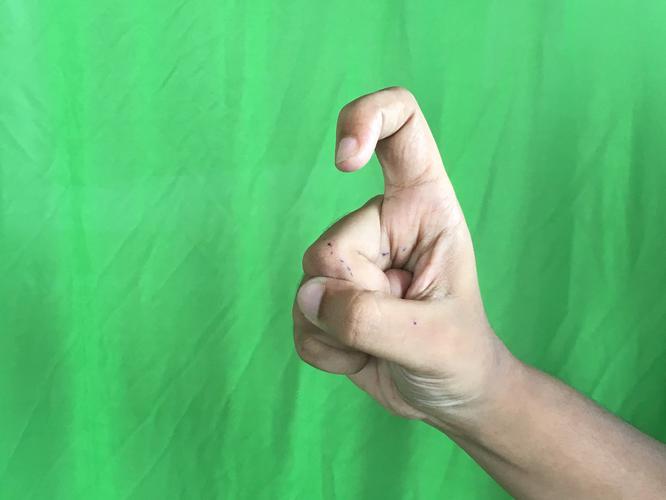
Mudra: Tamarachudam
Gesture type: single_hand